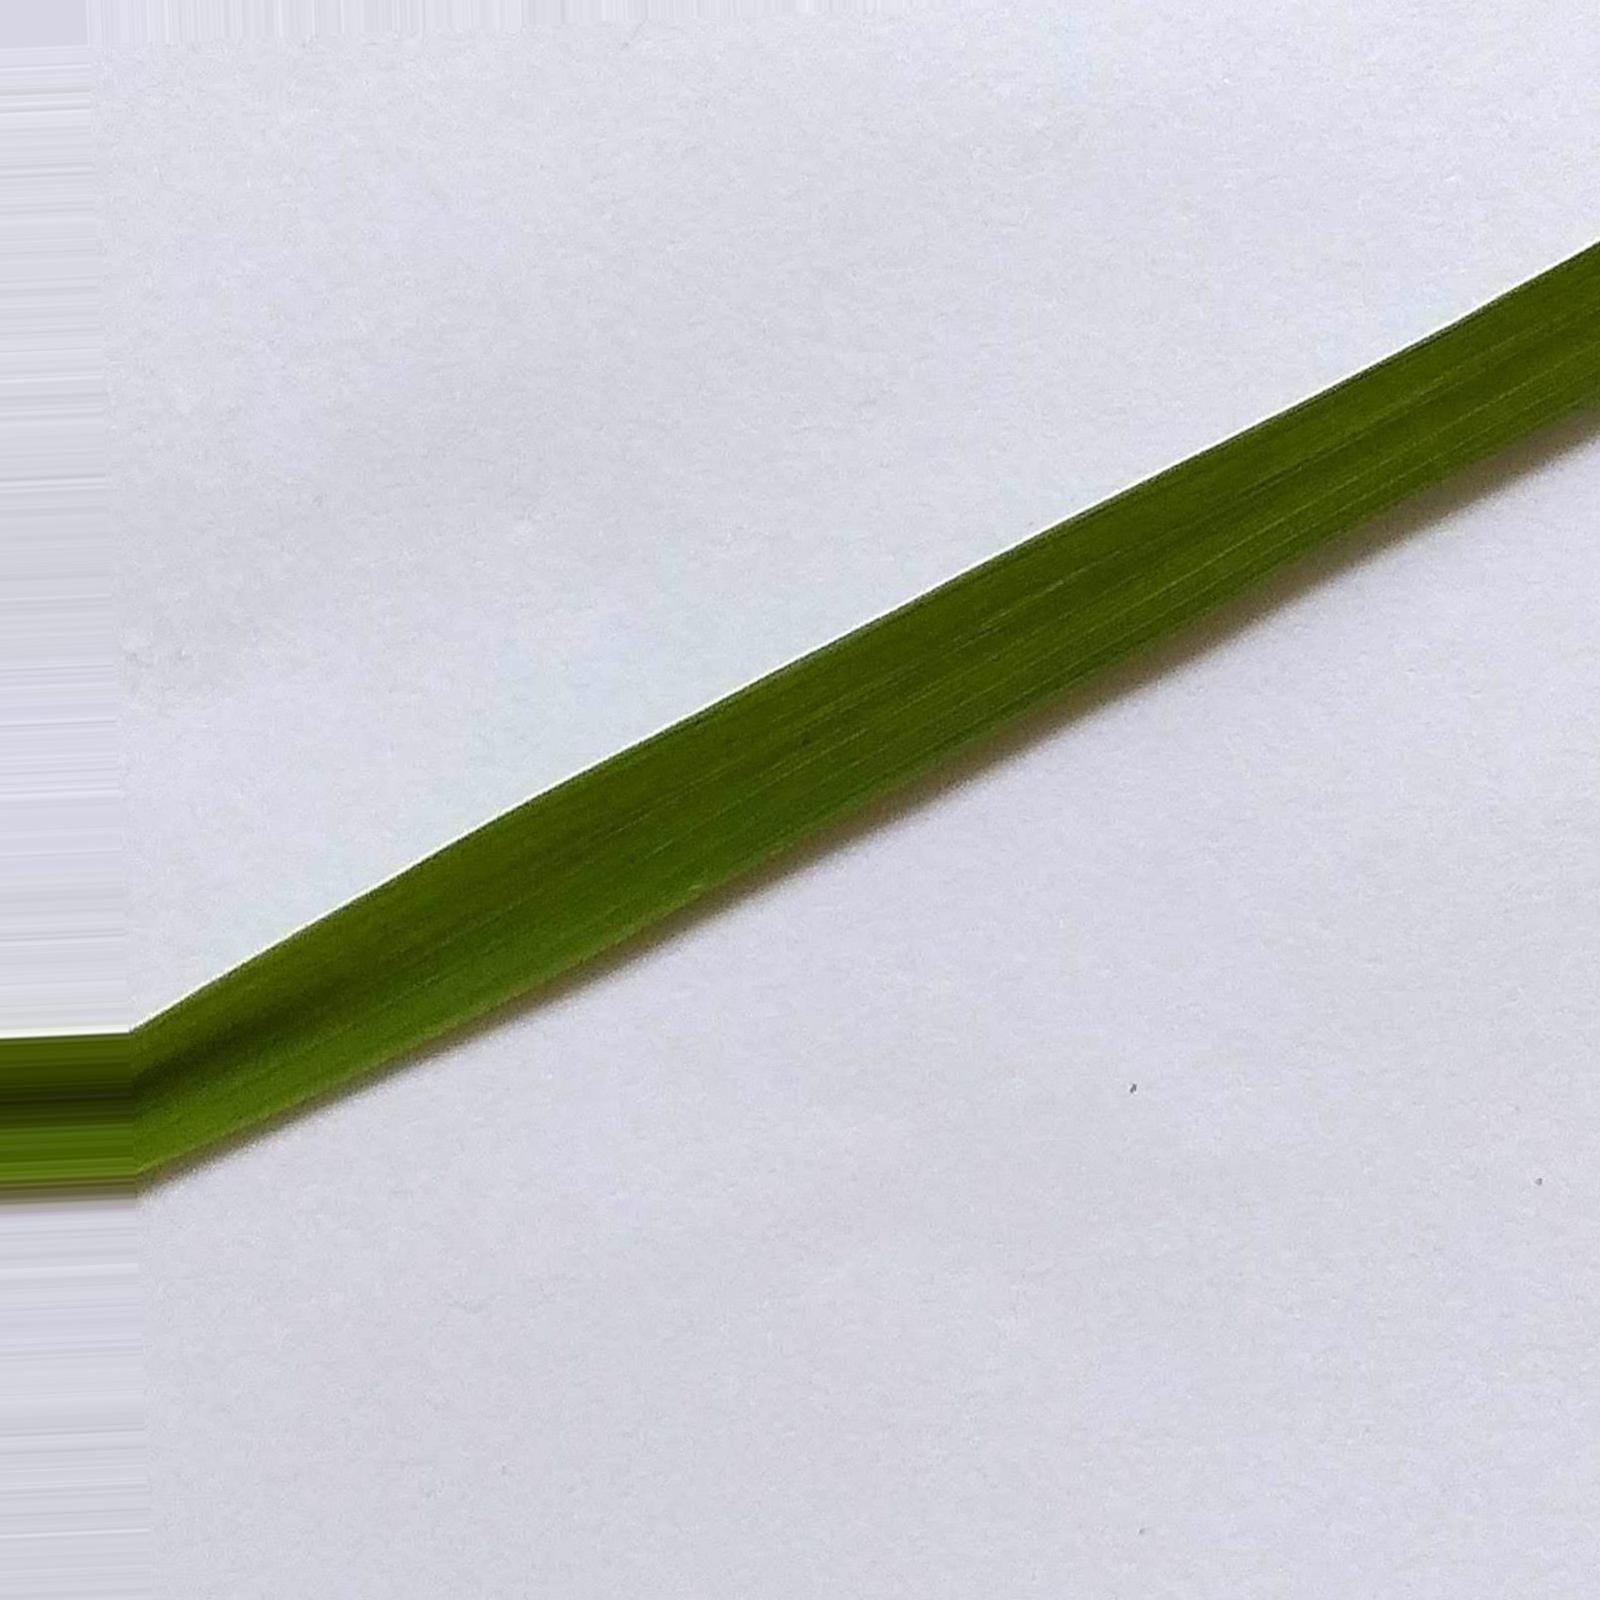
Nhãn: Healthy